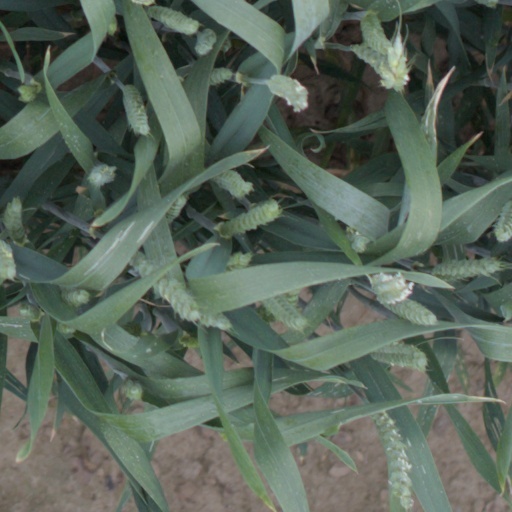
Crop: wheat